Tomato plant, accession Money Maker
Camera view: tilt-top (135 deg); turntable rotation: 150 degrees
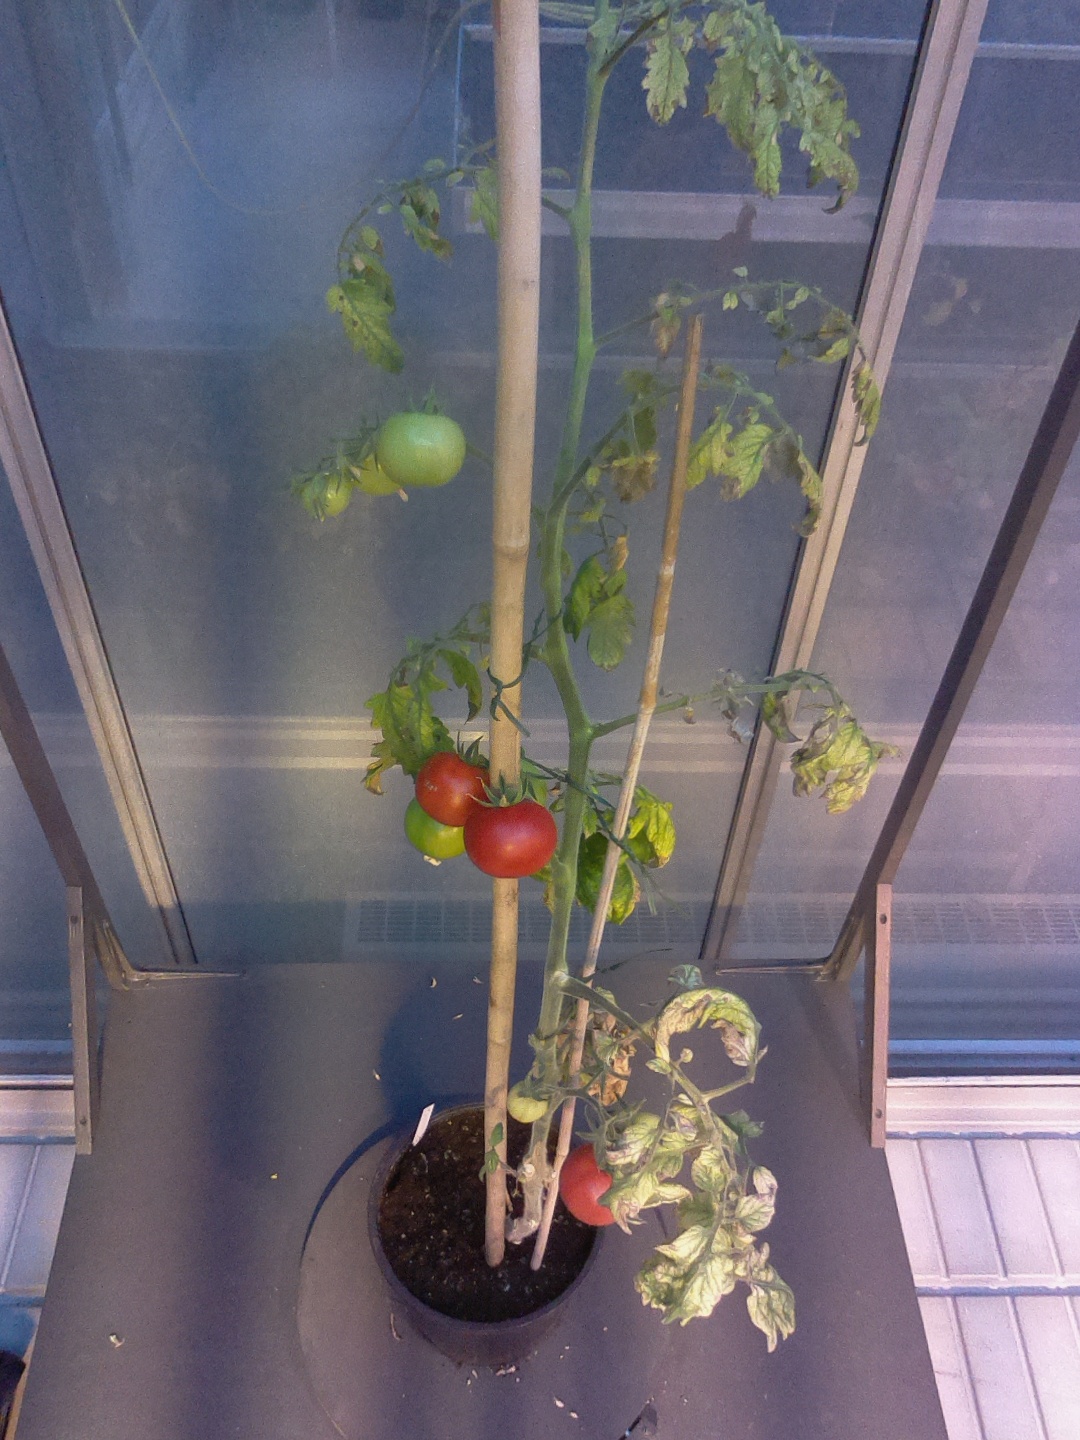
BBCH growth stage 83: 30%-40% of fruits show typical fully ripe color